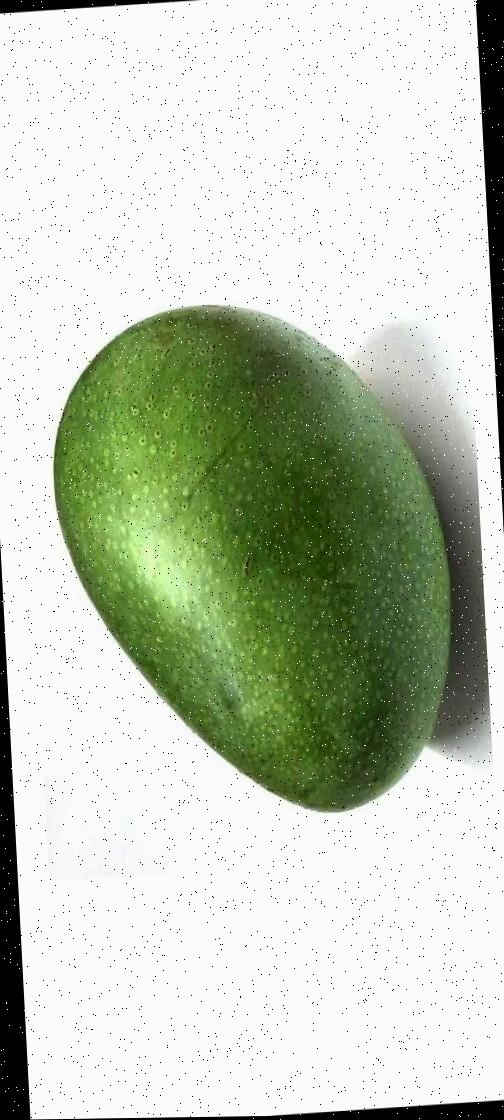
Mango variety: Ashshina Zhinuk